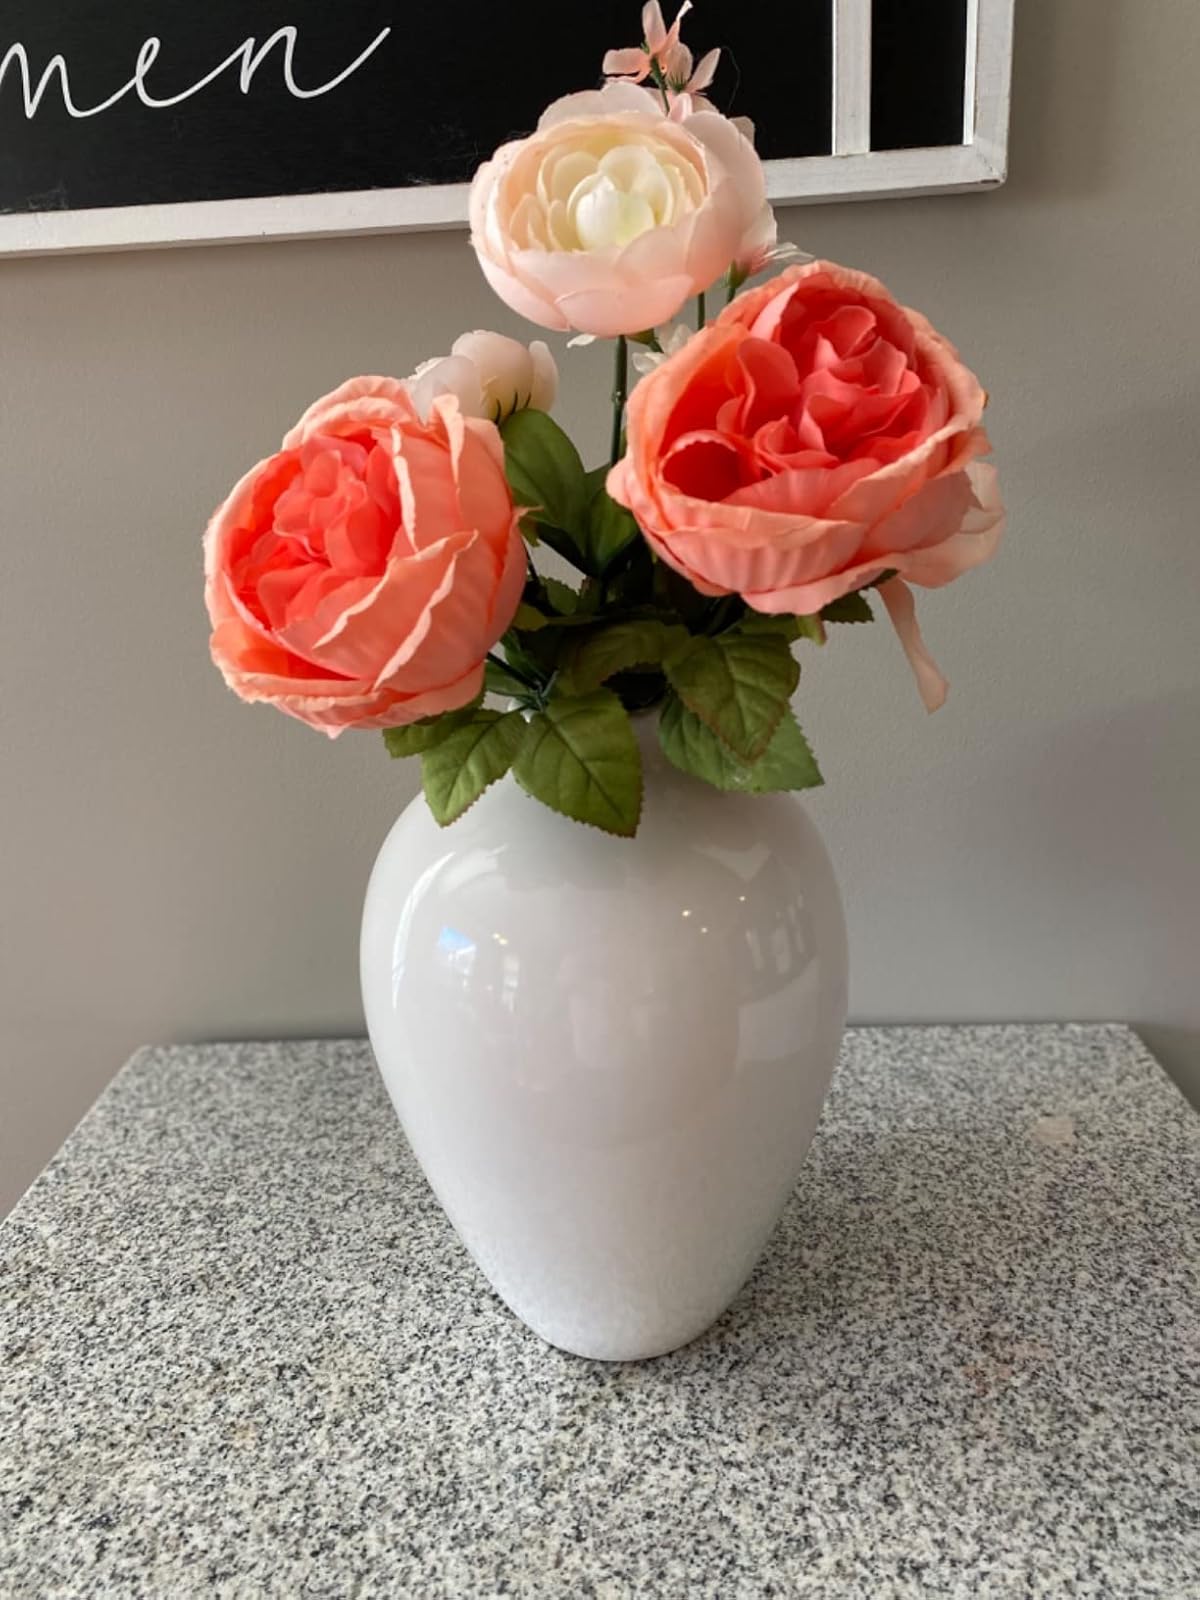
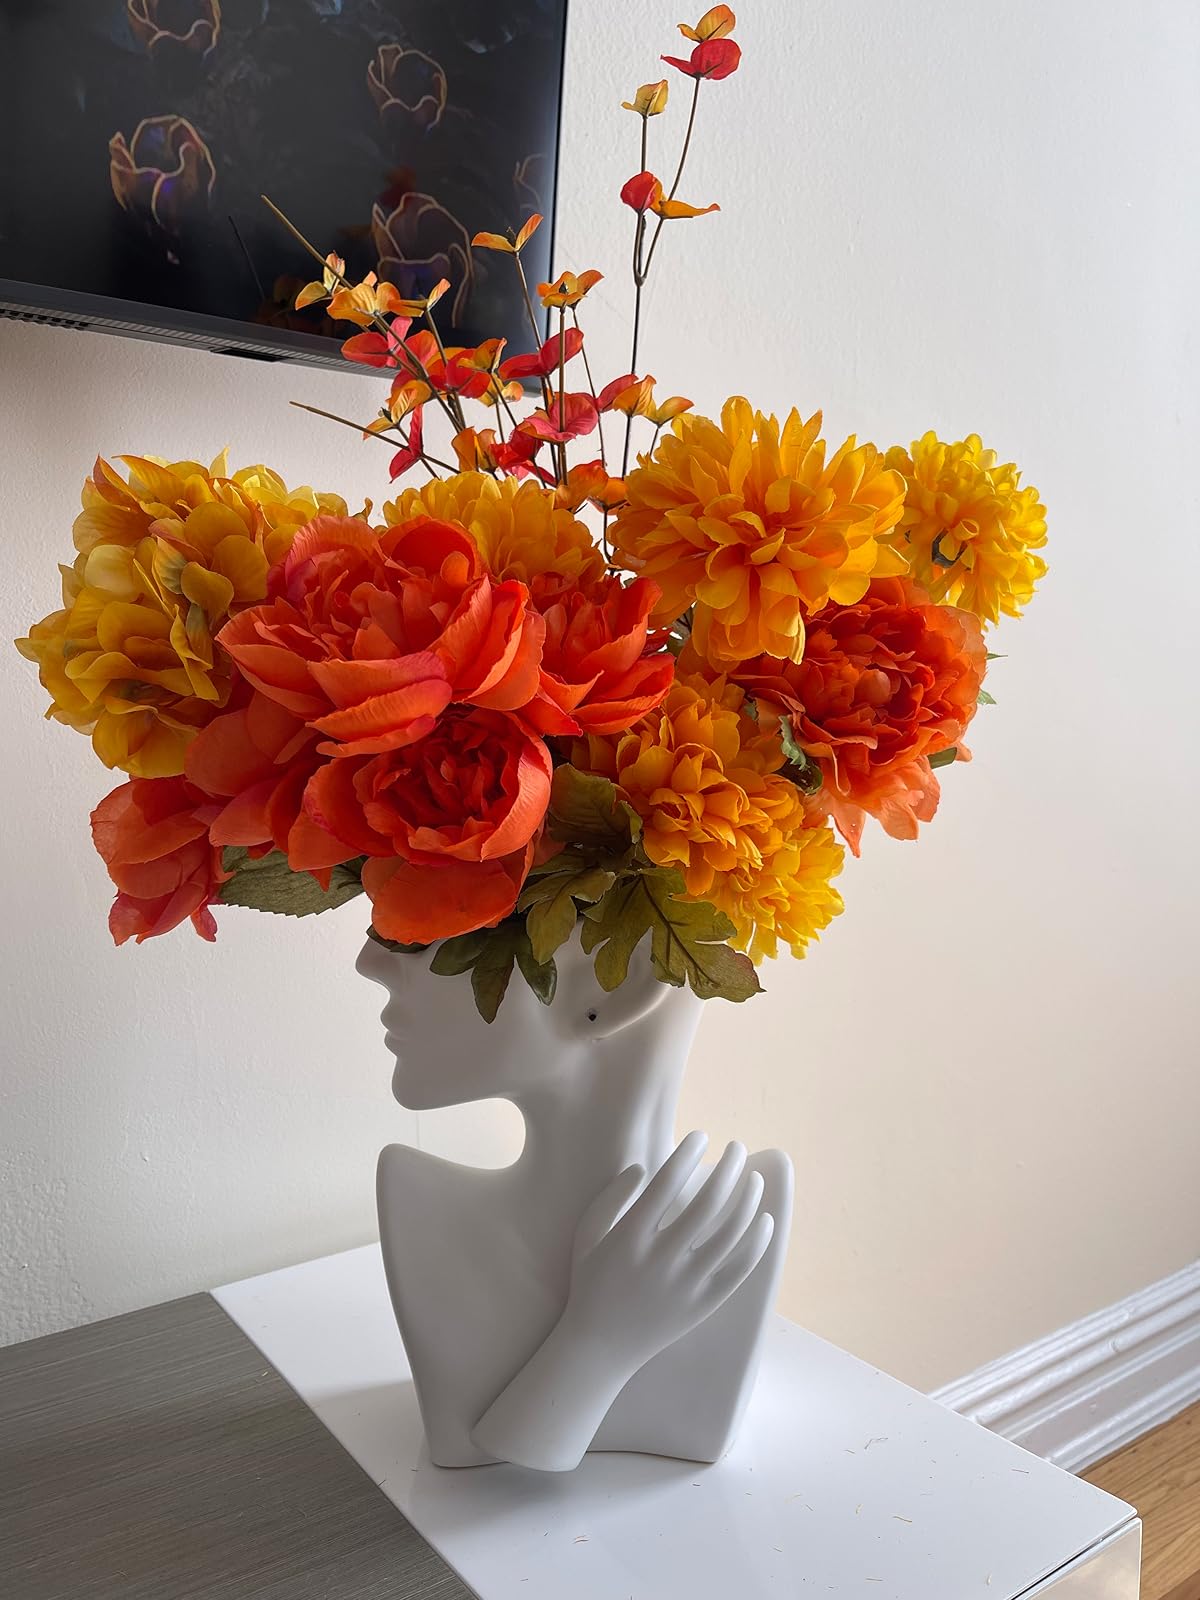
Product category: vase
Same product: no